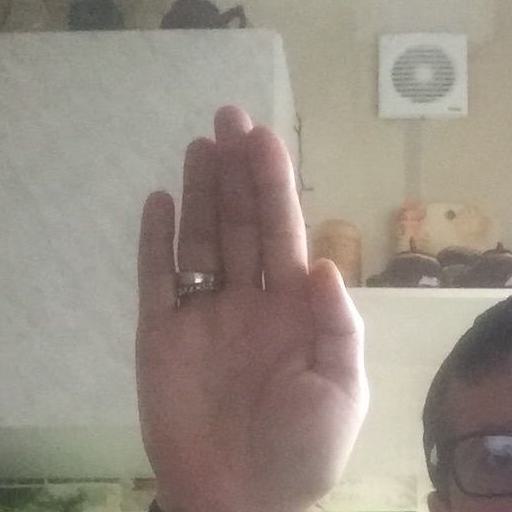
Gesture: stop